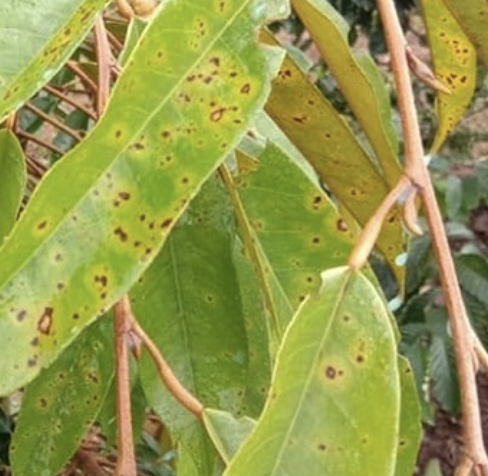
Label: canker_disease